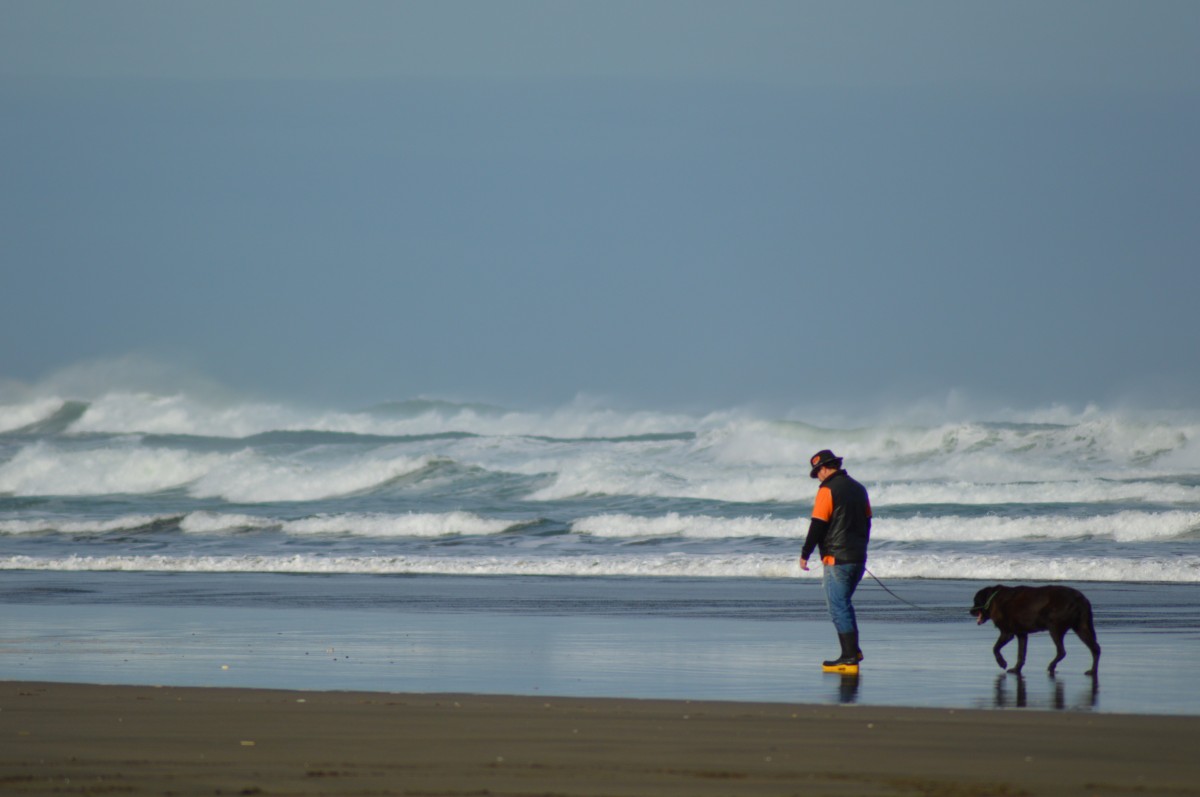
Tags: sea, coast, sand, ocean, horizon, cloud, morning, shore, wave, wind, vacation, surfing, body of water